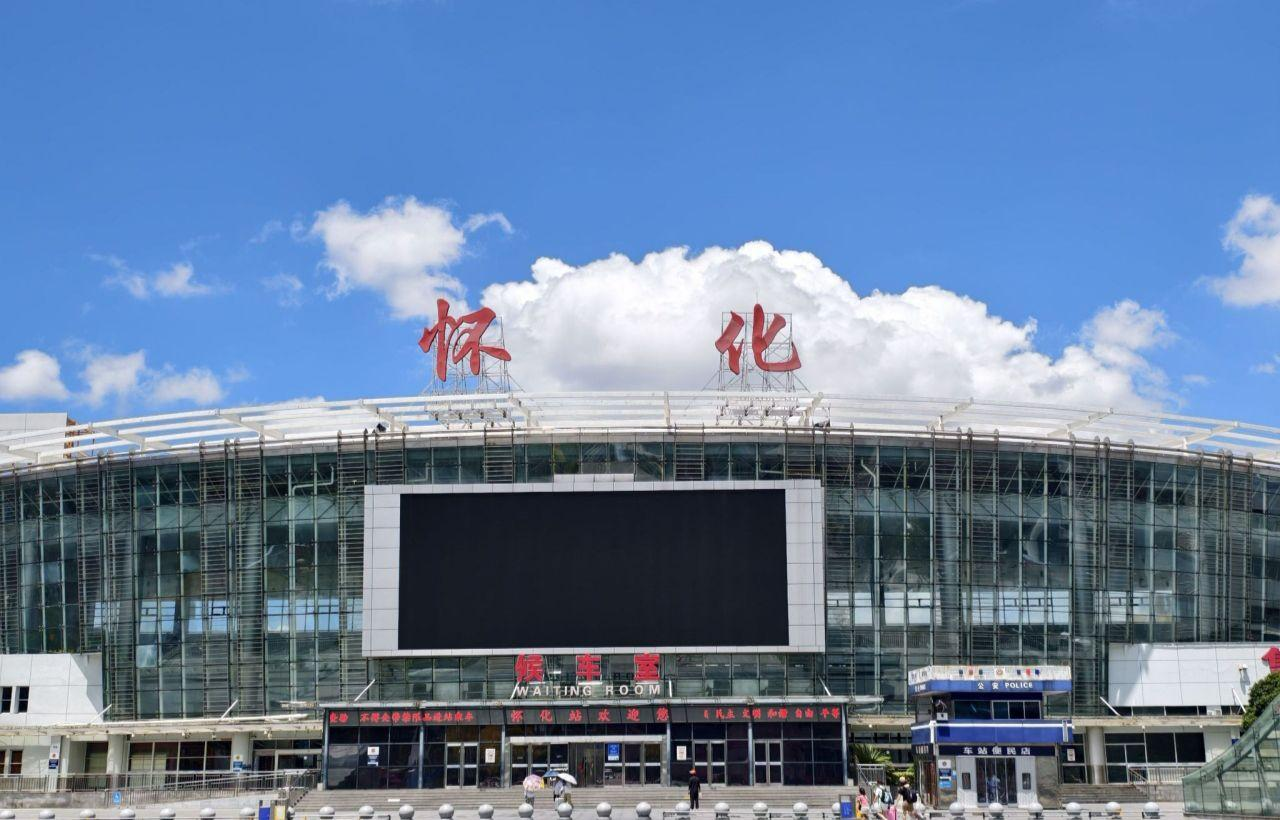
地标名称：怀化站
所在城市：怀化市·鹤城区